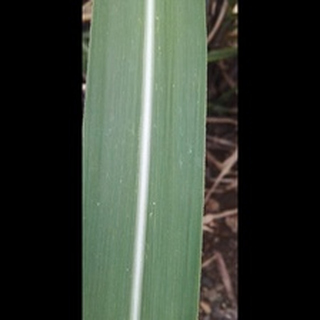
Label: healthy_sugarcane